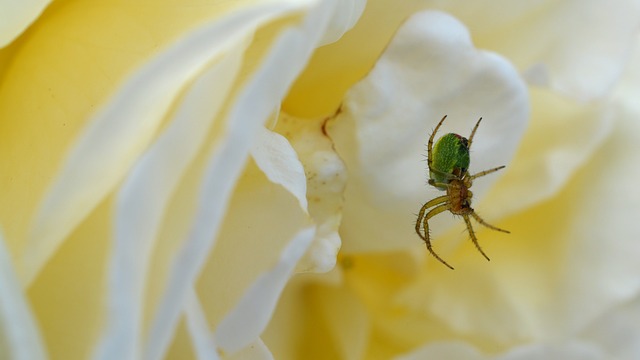
Label: ragno